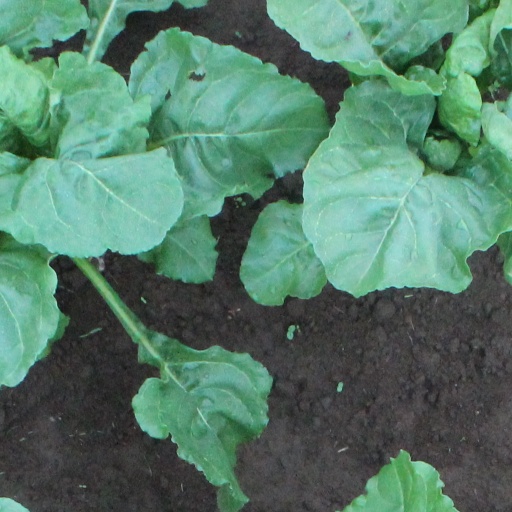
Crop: sugar beet